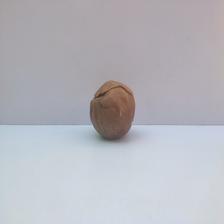
Size: Spoiled